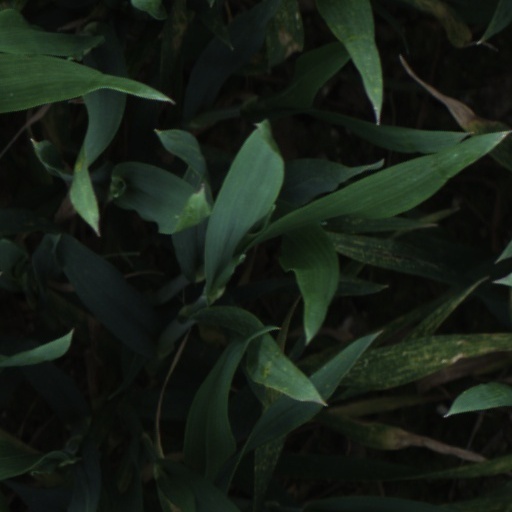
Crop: wheat